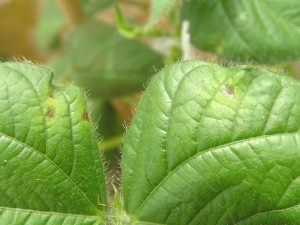
Plant: Bean
Disease: bean halo blight